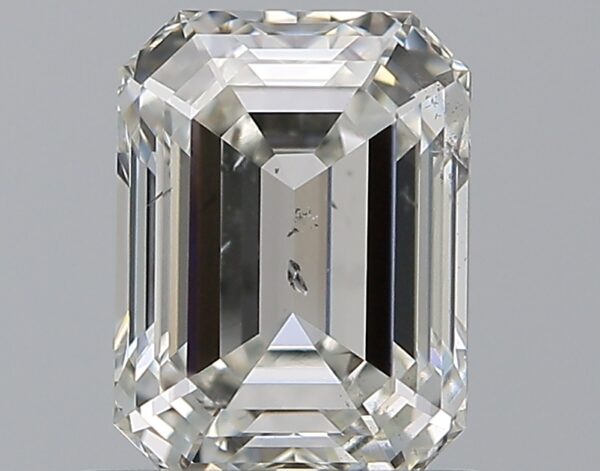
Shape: emerald
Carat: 0.9
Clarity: SI2
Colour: H
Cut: EX
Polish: EX
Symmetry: EX
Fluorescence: N
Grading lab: GIA
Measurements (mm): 6.26 x 4.62 x 3.16